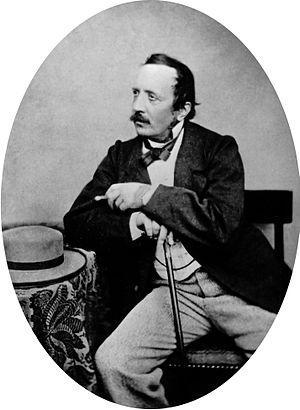
Johann Joseph Hoffmann est un philologue allemand, spécialiste des langues chinoises et du japonais.